TO-126

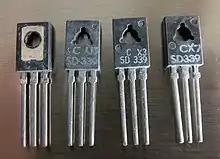
Front and back of a transistor in a TO-126 package.

TO-126 is a type of semiconductor package for devices with three pins, such as transistors. The package is rectangular with a hole in the middle to allow for easy mounting to a board or a heat sink. On one side of the package typically a metal sheet is exposed, with the transistor die bonded to the other side of the metal sheet inside the package. This allows for an efficient heat transfer from the transistor die to an external heat sink but also implies that the metal sheet is electrically connected to the die (for a bipolar junction transistor usually the collector is connected to this metal sheet).